Christ the King Chapel (Christendom College)

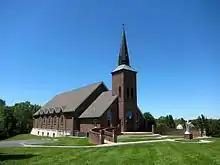
Christendom's former chapel

Christendom College in Front Royal, Virginia, is a Catholic liberal arts college founded in 1977. The college's first chapel was a repurposed building constructed in the 1940s and later expanded in 1988. A new building, also named Christ the King Chapel, opened in 1995 and was consecrated by Cardinal Jan Pieter Schotte. Due to increased enrollment in the 21st century, the college outgrew the chapel and plans were made to build a larger structure.